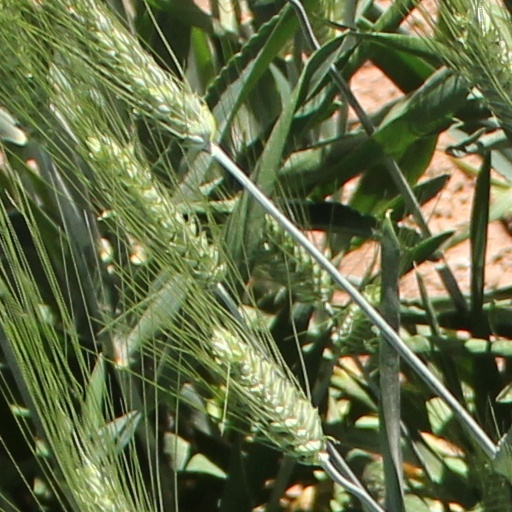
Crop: wheat